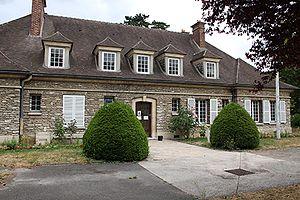
Domaine historique de Montfermeil
Montfermeil est une commune française située dans le département de la Seine-Saint-Denis en région Île-de-France.